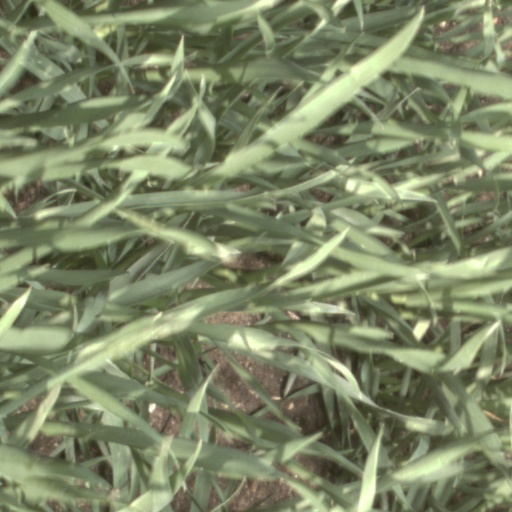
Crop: wheat